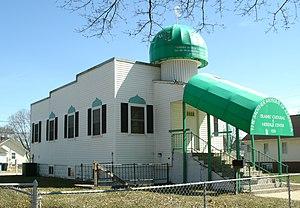
La Mother Mosque of America, appelée aussi The Rose of Fraternity Lodge, se trouve à Cedar Rapids, Iowa aux États-Unis. Sa construction fut terminée le 15 février 1934, et elle est la seconde mosquée à être construite aux États-Unis.
Cet article présente la liste de mosquées des États-Unis.